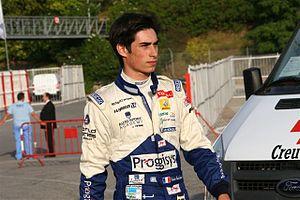
Paul-Loup Chatin F4
Paul-Loup Chatin, né le 19 octobre 1991 à Dourdan, est un pilote automobile français.